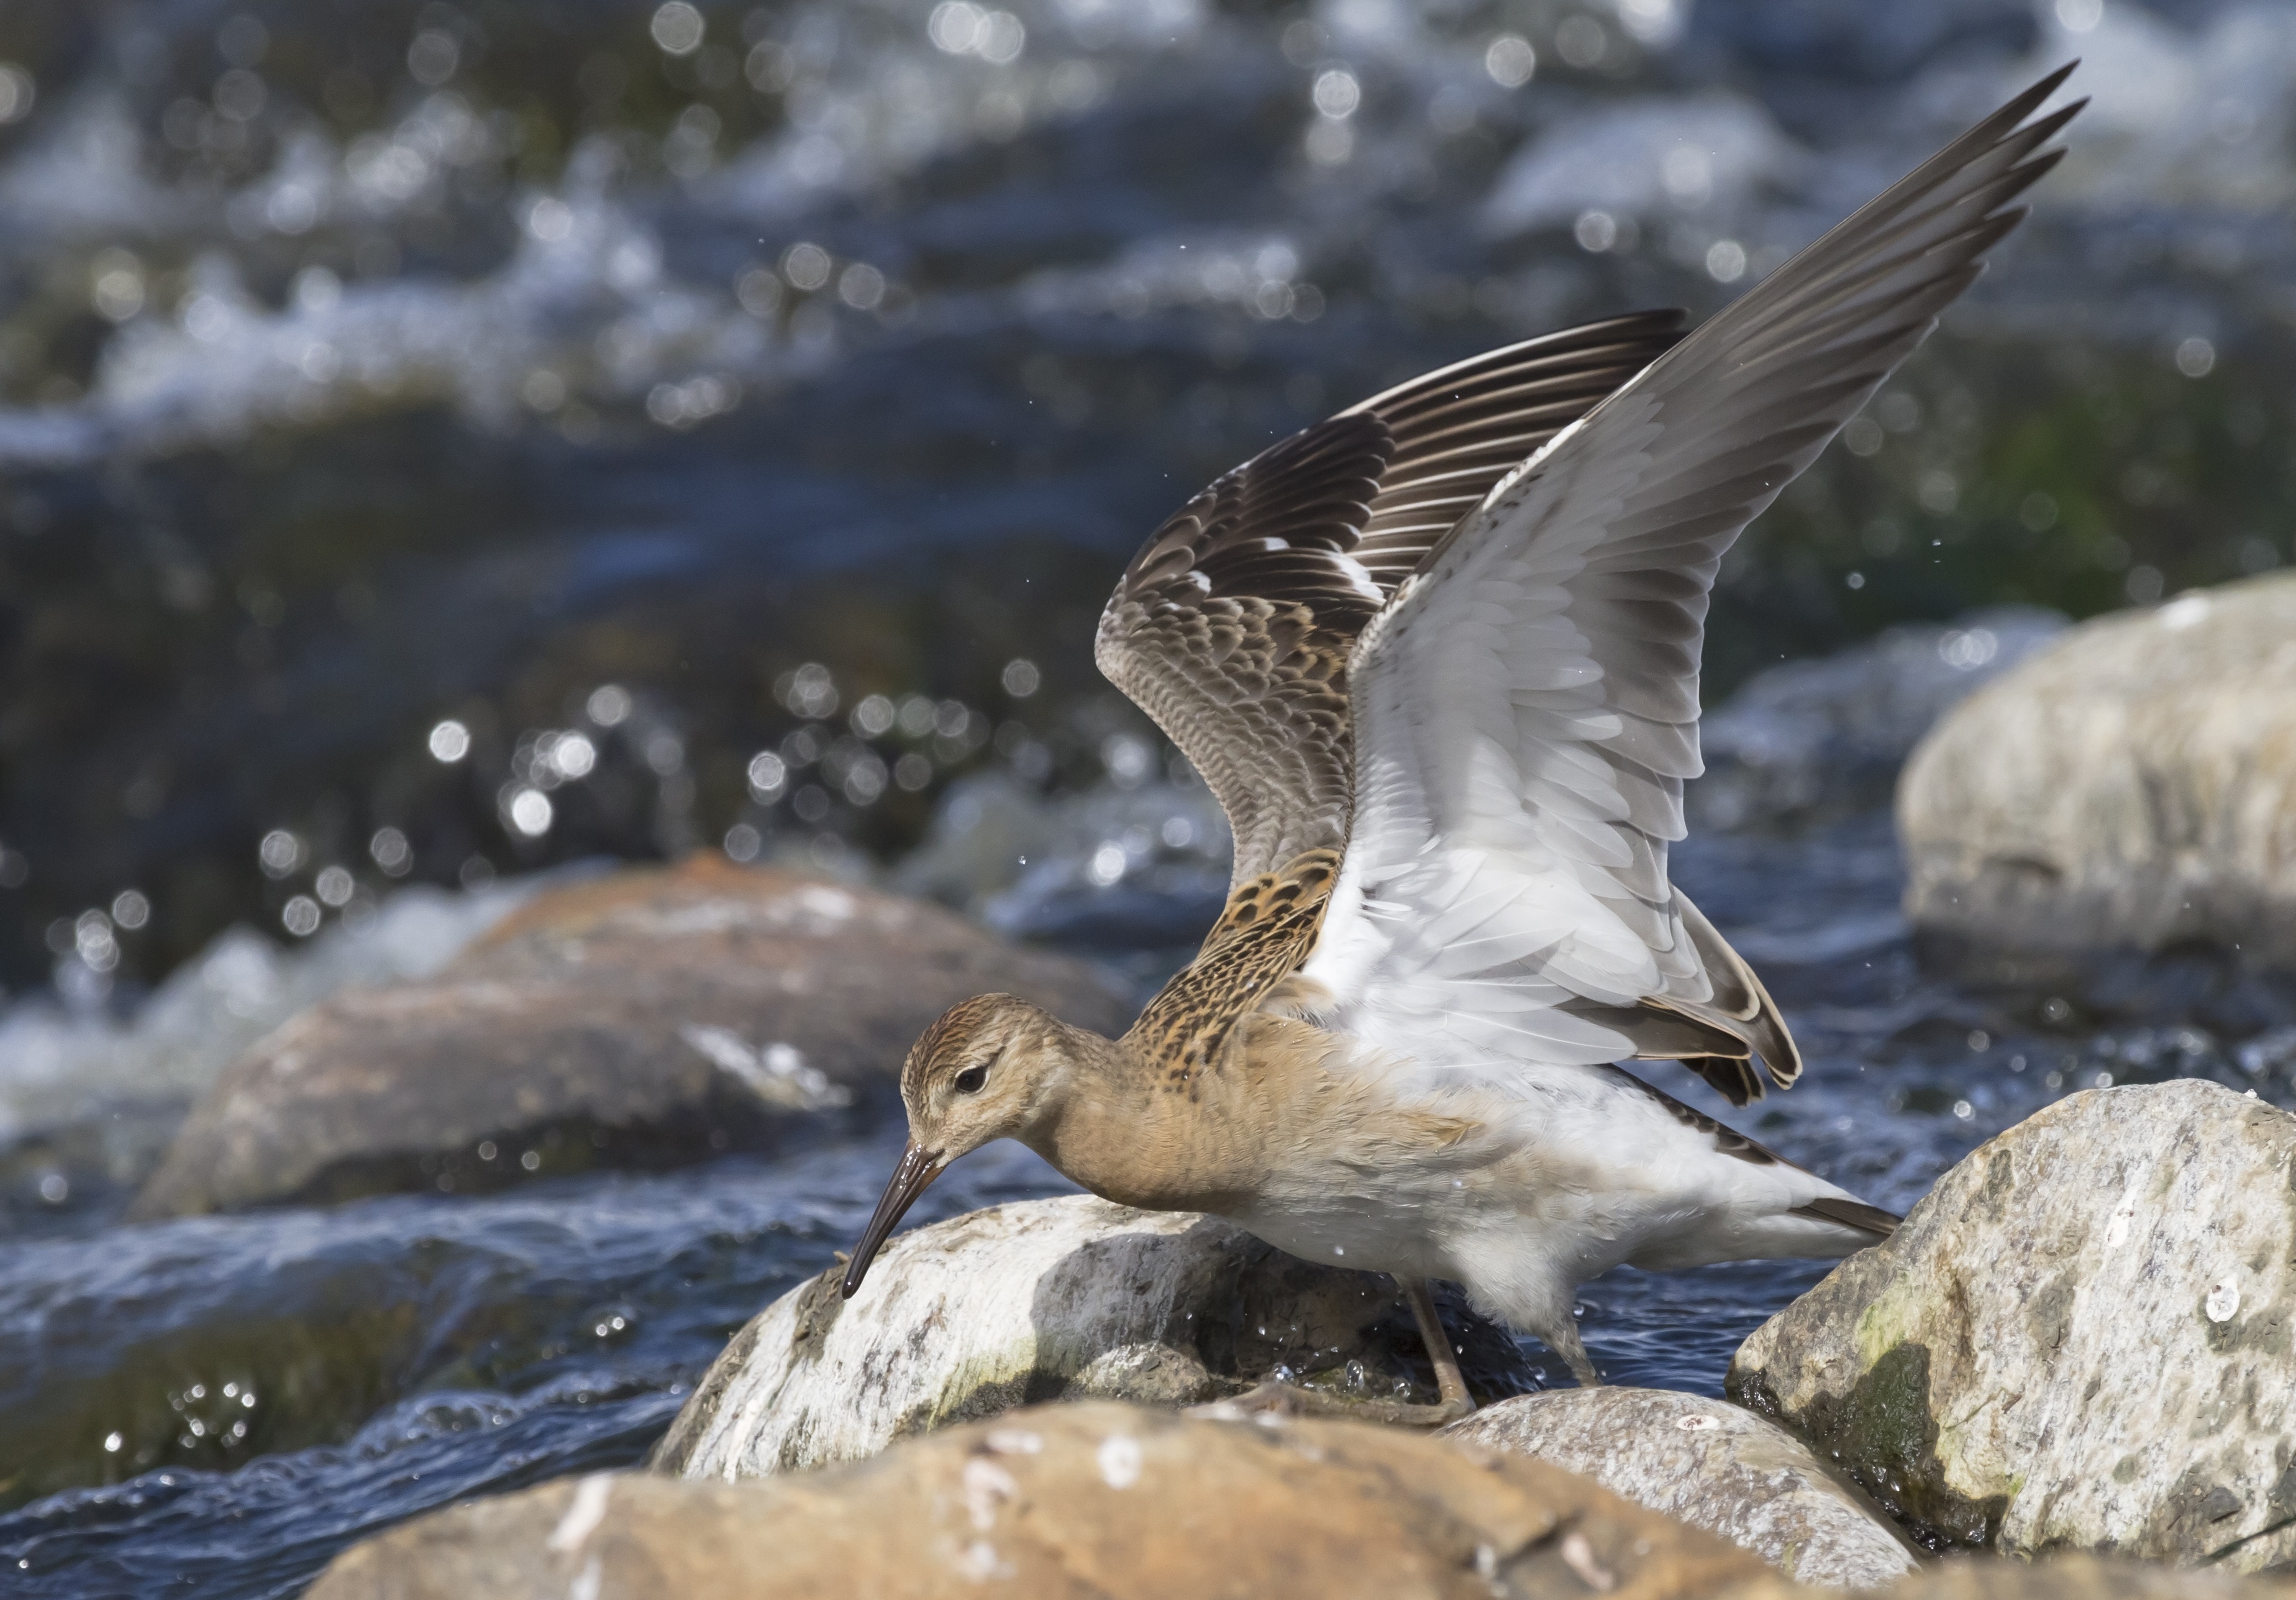
water, bird, wing, seabird, river, summer, wildlife, flow, beak, fauna, power, rapids, vertebrate, ruff, puurij rvi